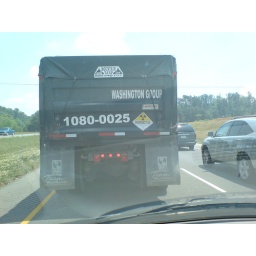
Take a look at the little yellow sign on the back. Commom in these parts.